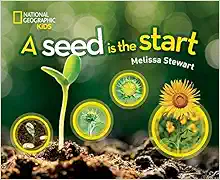
A Seed is the Start
Category: Books
From School Library Journal Gr 1–3—Engaging text and crisp nature photography capture the surprisingly dynamic journey of seeds as they grow, travel, sprout, and trigger the cycle anew. Action verbs are abound as seeds "fly," "float," "pop," and even "ride, to name a few. Stewart weaves fascinating facts about specific plants into a cohesive and sequential narrative that covers each step of the life cycle. The photographs are bright and vivid, supporting the flow of text and expanding upon the broader context of the content. A blurb about how seeds float away to new places ("Cottonwood trees grow near rivers and lakes. Their tiny, fluff-covered seeds land on the water and travel to new places.") makes a visual connection for the reader through an accompanying photo of a duckling swimming along a lake. Ample, legible typeface, along with arrows and other indicators, make for an intuitive reading experience. An illustrated glossary greets readers at the front of the book, defining six key words; an index, selection of books, and a website for further reading are found at the end. VERDICT An appealing and informative take on the subject of seeds and the beginning of plant life; recommended for most elementary science collections.—Erin Douglass, Worth-Pinkham Memorial Library Review "Engaging text and crisp nature photography capture the surprisingly dynamic journey of seeds as they grow, travel, sprout, and trigger the cycle anew. Action verbs are abound as seeds “fly,” “float,” “pop,” and even “ride, to name a few. Stewart weaves fascinating facts about specific plants into a cohesive and sequential narrative that covers each step of the life cycle. The photographs are bright and vivid, supporting the flow of text and expanding upon the broader context of the content." -- School Library Journal "Help your students with Life Science Standards of the NGSS with A Seed is a Start. Expertly written with eye-catching photographs and an outstanding vocabulary list showcases seed germination and propagation." -- Kevin Daugherty, Education Director, Illinois Agriculture in the Classroom . About the Author Melissa Stewart is the author of more than 150 science books for children, including ten National Geographic Readers. Feathers: Not Just for Flying was an ALA Notable Book for Children, as well as a winner of the Cybils Award for Nonfiction and the Nerdy Book Club Award for Nonfiction. No Monkeys, No Chocolate was a Junior Library Guild selection, a Kirkus Reviews Best Books of 2013 pick, and a NSTA and CBC Outstanding Science Trade Book. Stewart is also the coauthor (with Nancy Chesley) of Perfect Pairs: Using Fiction & Nonfiction Picture Books to Teach Life Science, K–2 .
Features: Beautiful photography and lyrical text pair with comprehensive picture captions in award-winning author Melissa Stewart's story about the surprisingly diverse world of seeds. Learn all about the plant cycle, from how seeds grow, the fascinating ways they travel, and what it takes for a seed to become a plant. | Meet seeds that pop, hop, creep, and explode in this vividly illustrated introduction to the simplest concepts of botany. The story, which is perfect for elementary school Common Core learning, carefully highlights the many ways that seeds get from here to there, engaging children's curiosity with strong action verbs. Stunning photographs with fact-packed captions provide supporting details, explaining the role of seed features and functions in creating new generations of plants. Complete with an illustrated glossary and back matter featuring more resources, this book inspires wonder as it encourages budding botanists of all ages to look with new eyes at plants and their seeds.